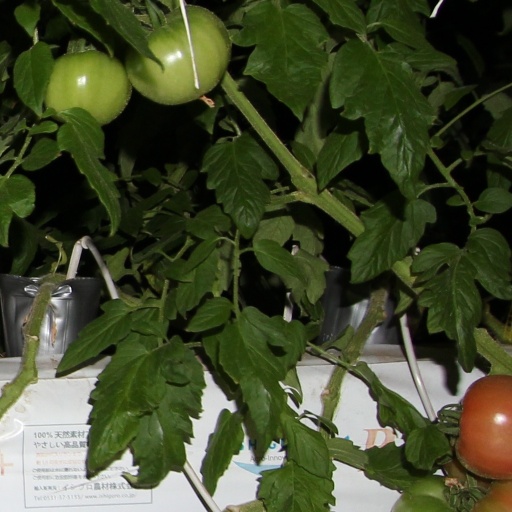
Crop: tomato